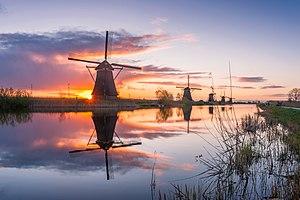
Kinderdijk est un village néerlandais, rattaché à la commune de Molenlanden, au sein de la région naturelle de l'Alblasserwaard. Situé à environ 15 km à l'est de Rotterdam, le village se trouve dans un polder, au confluent de deux rivières, la Lek et la Noord. Au 1ᵉʳ janvier 2012, la population du village s'élevait à 830 habitants.